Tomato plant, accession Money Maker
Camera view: bottom (45 deg); turntable rotation: 90 degrees
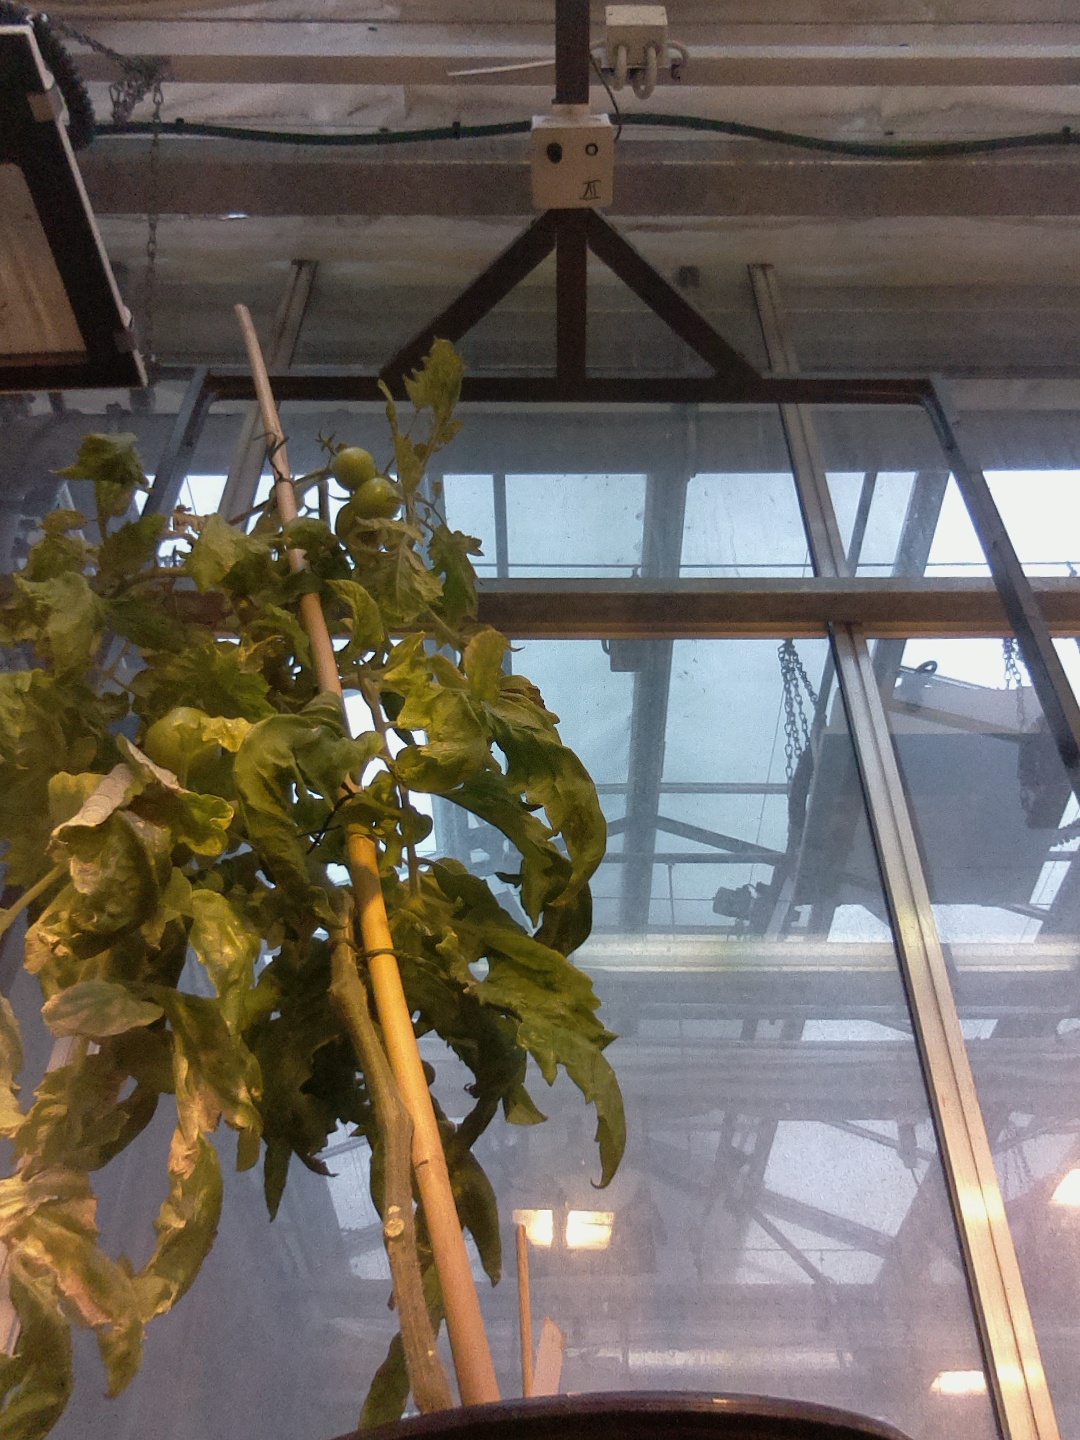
BBCH growth stage 79: 90% -100% of final fruit size